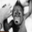
Label: chimpanzee